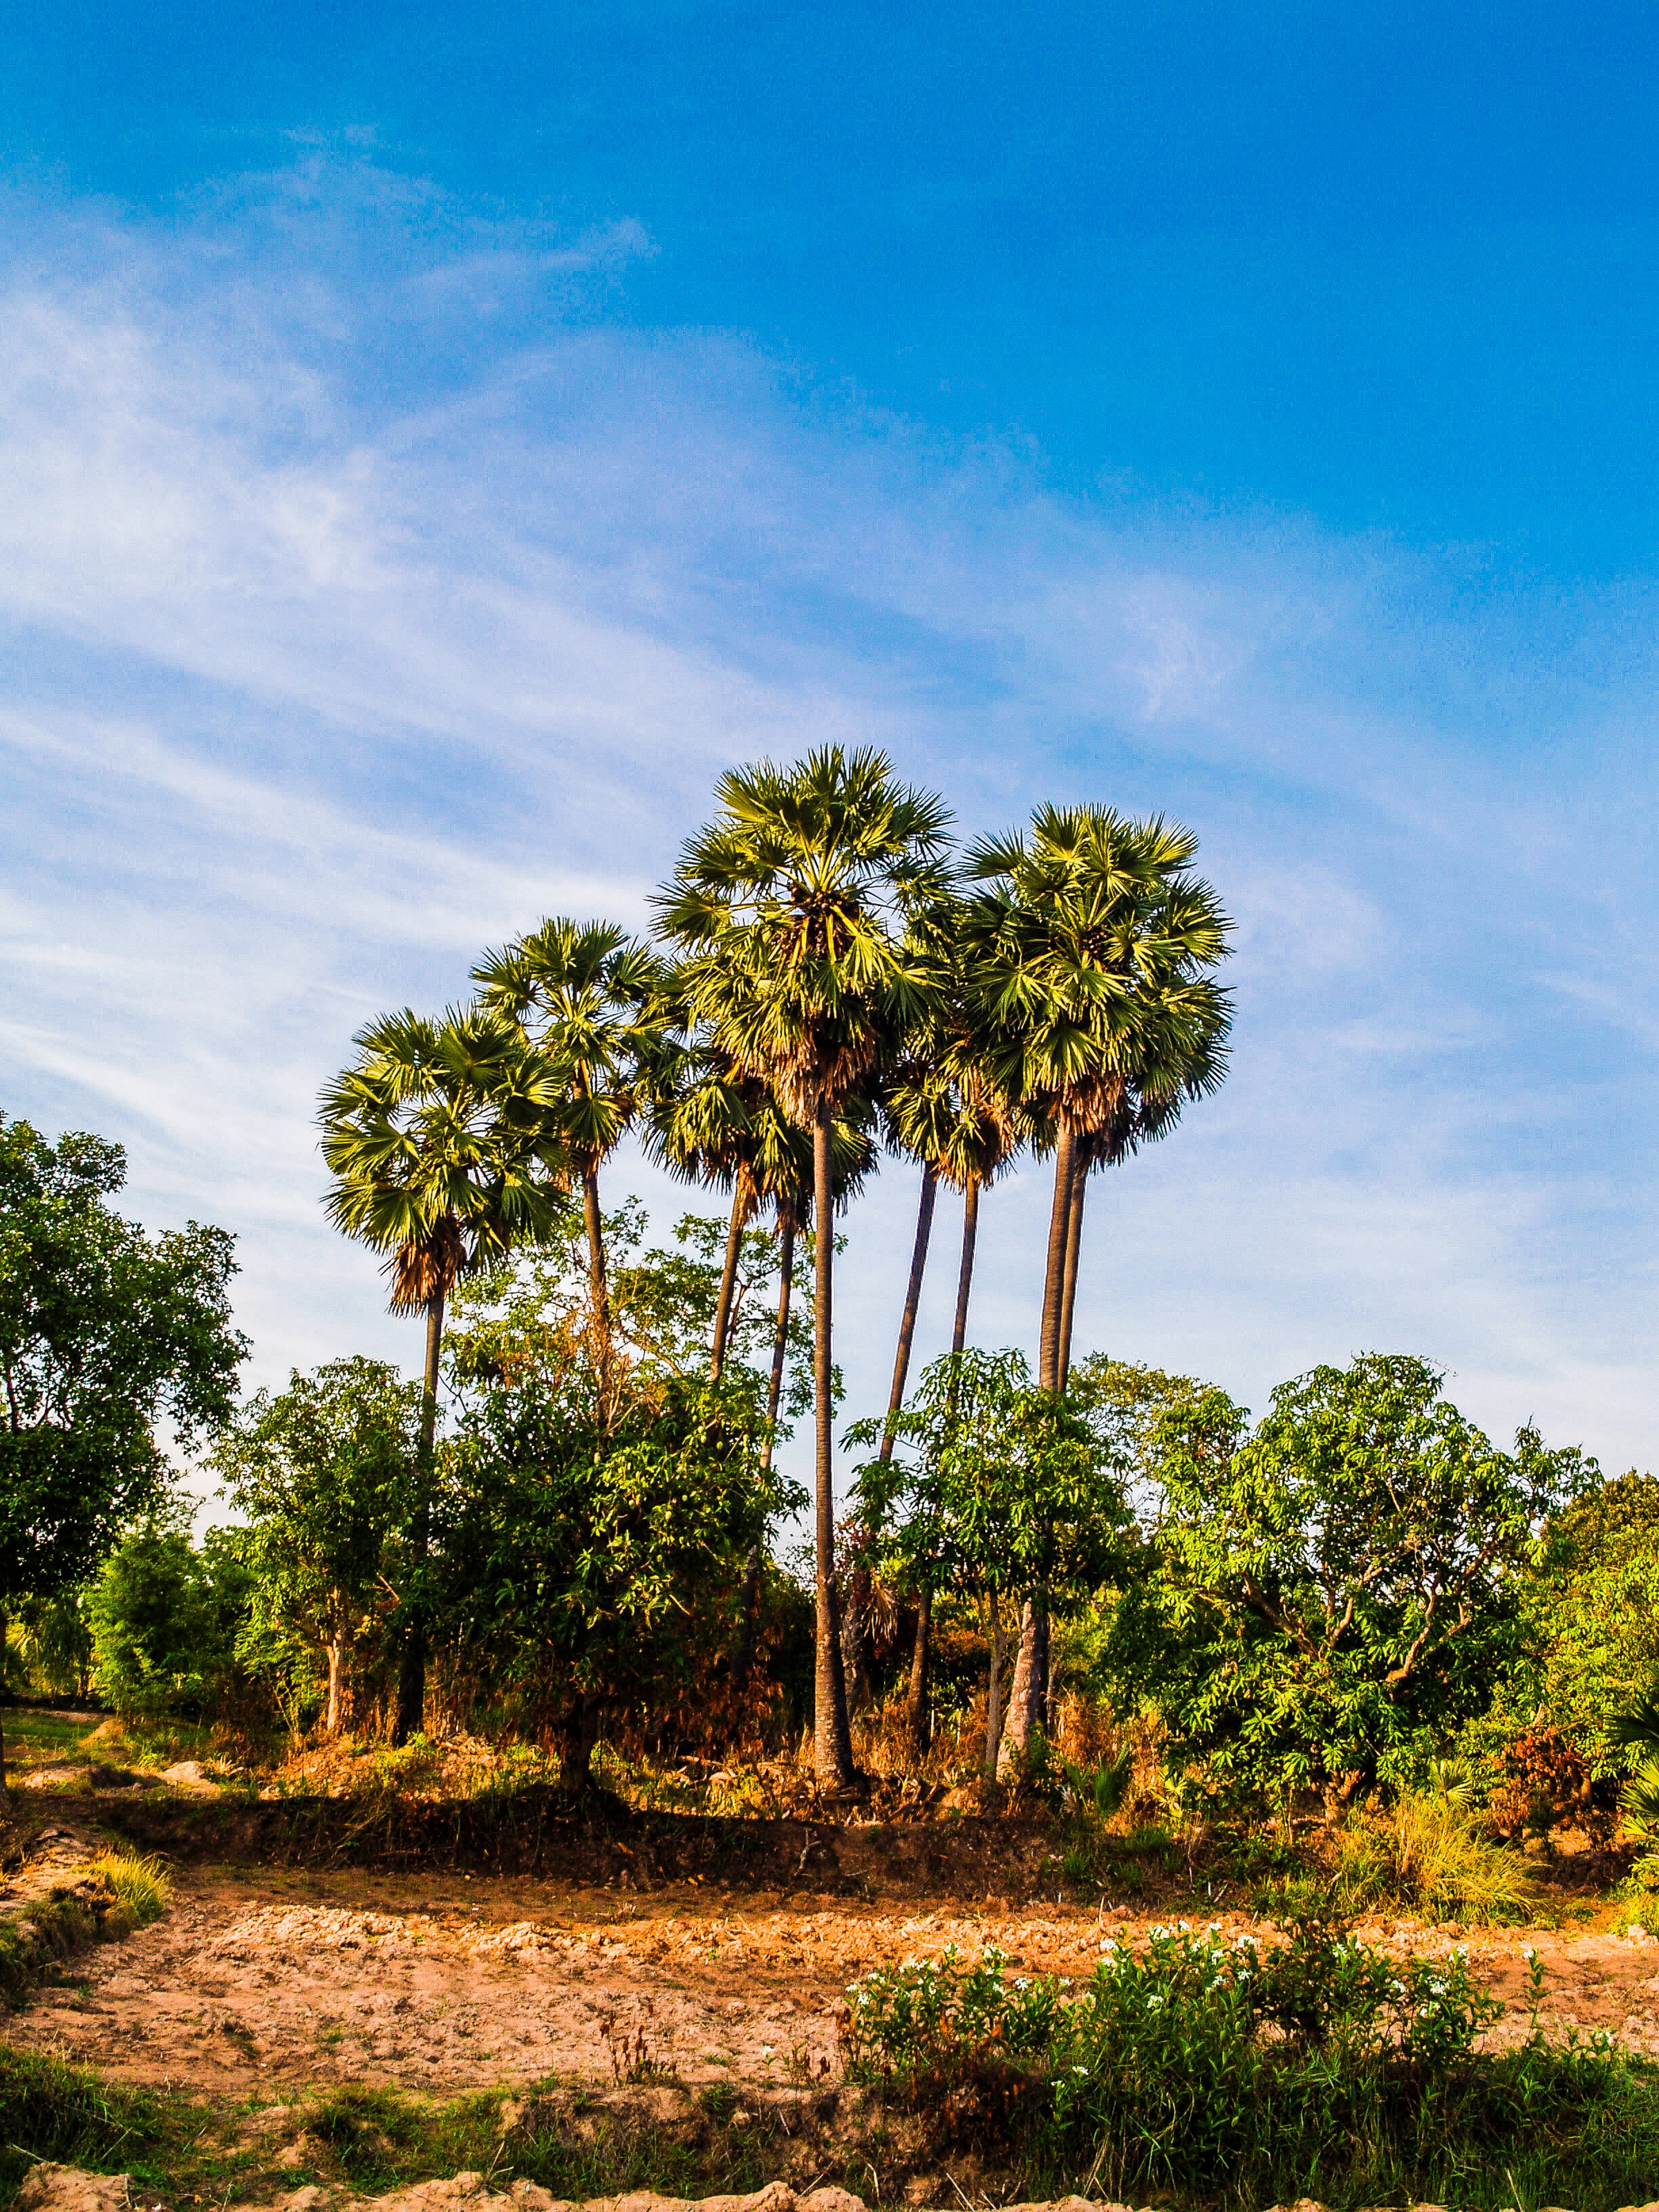
background, beautiful, beauty, cambodia, early, environment, field, foliage, garden, green, isolated, mekong, natural, nature, paddy, palm, palmyra, plant, season, sugar, summer, symbol, white, tree, vegetation, sky, palm tree, woody plant, natural environment, arecales, botany, plant community, borassus flabellifer, wildlife, tropics, shrubland, elaeis, adaptation, landscape, savanna, attalea speciosa, forest, cloud, soil, national park, vacation, jungle, road